Larry Schultz

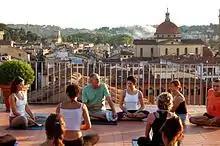
Schultz in Florence, Italy with his wife Marie

In 2009 "It's Yoga" San Francisco closed. In these final years Schultz and his wife Marie focused on their global 200-hour Rocket Yoga teacher training program, which graduated more than 5000 students, including many who became well-known yoga teachers, at 15 yoga studios. He was known for "his signature mix of humor and discipline, generosity and firmness—and above all, kindness".